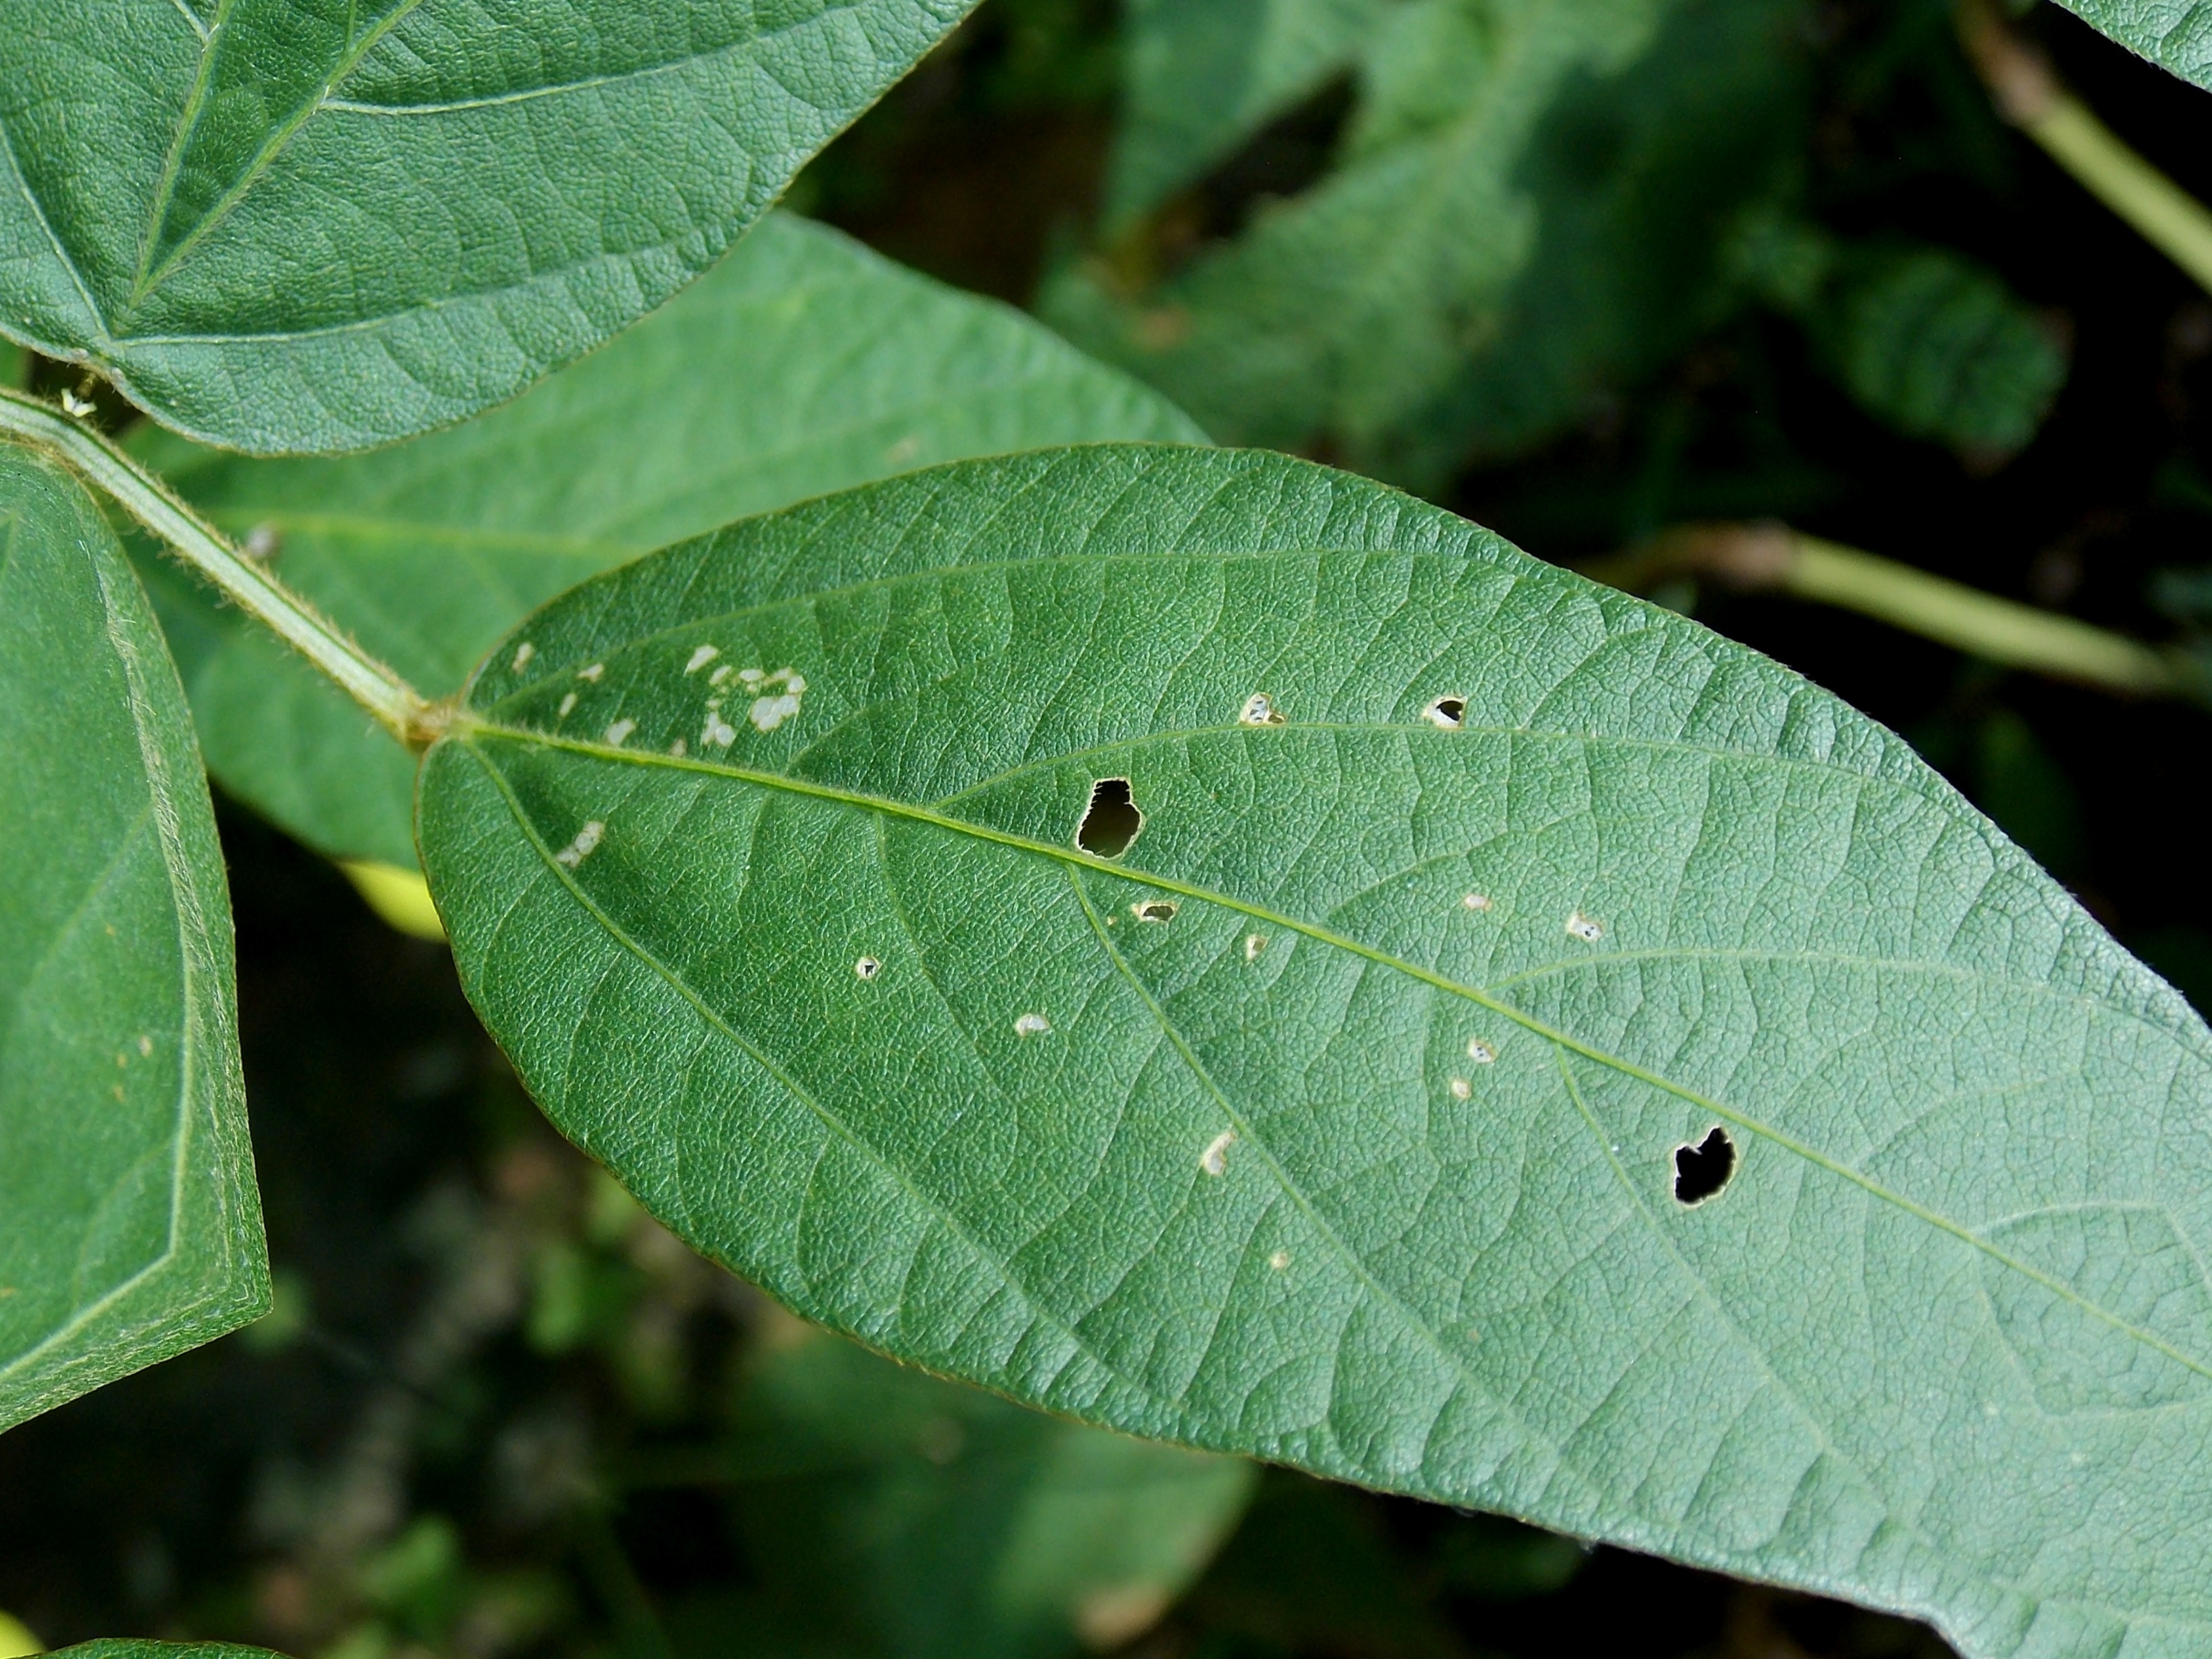
Label: Disease